Pan Tau

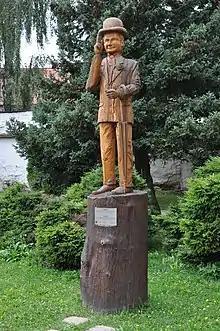
Wooden statue of Pan Tau in Třešť, hometown of actor Otto Šimánek

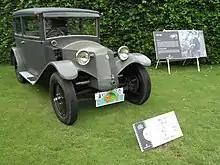
1930 Tatra 12, car used in the series

Pan Tau (Czech for "Mr. Tau") is a character created for a children's television series. There were 33 episodes in 3 series made by the Czechoslovak Television (ČST) in cooperation with Barrandov Studios and the West German TV network Westdeutscher Rundfunk (WDR). A pilot film was shot in 1966, and 33 episodes were made from 1970 until 1979. The project ended with a feature film in 1988.